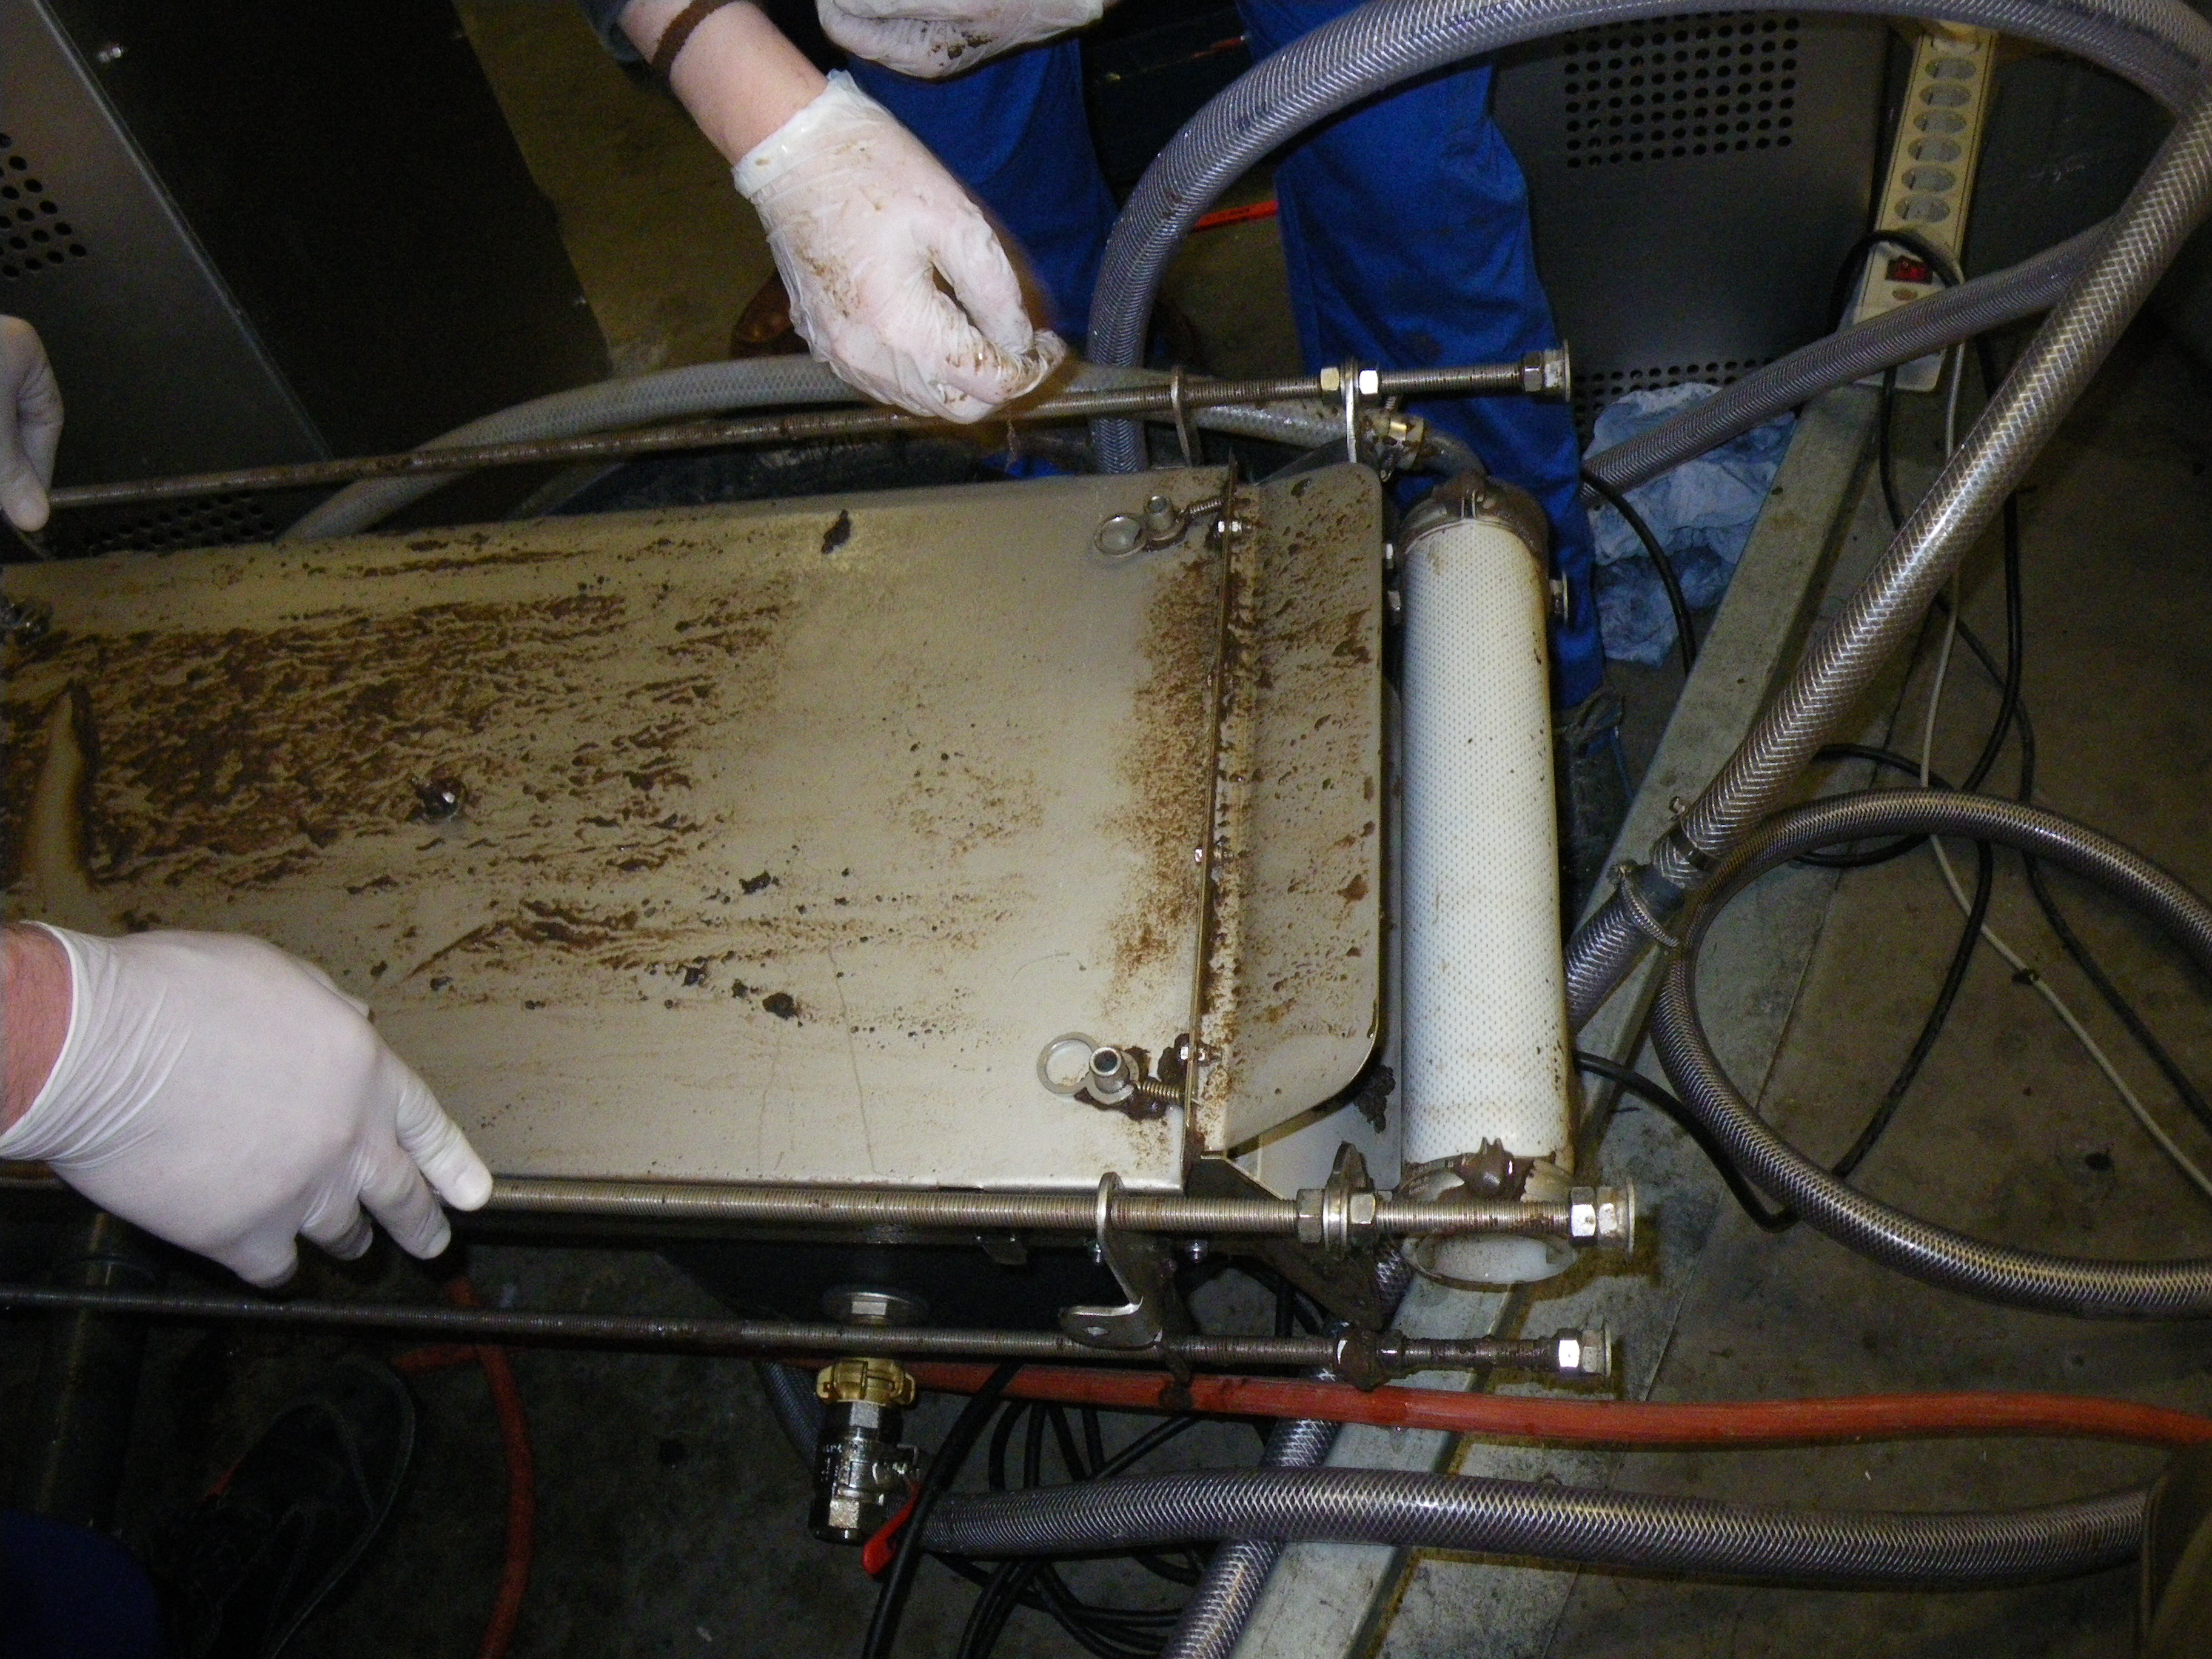
The picture shows the scouring aerator which is installed underneath the membrane. The function of the aerator is to prevent blockings of the membrane. Picture: Amel Saadoun, December 2011
Specialty: pharma-process
Image credit: SuSanA Secretariat